Derek Drouin

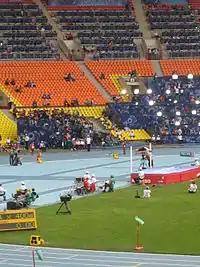
Drouin jumping at the 2013 World Championships in Moscow

The 2013 World Championships in Athletics that took place in Moscow was the next major global competition for Drouin. At these games he again found himself in the bronze competition with a personal best and a national record 2.38 m, but was unable to achieve 2.41 m. In contrast to London he stood in third place with Mutaz Barshim in second and the 2013 world leader Bohdan Bondarenko winning the gold. Drouin had a lot to say of the moment but felt he could achieve more: "I wanted to prove this year that I deserved to be on the podium in London 2012, feels good to have accomplished that goal. I was joking after that I never thought I would only place third jumping 2.38 metres, I'm certainly not disappointed, it was an incredible competition. I felt like 2.41 metres was attainable but it's always emotional when you set a personal best, getting another one in the same competition was a daunting task. That height is definitely a realistic goal for me now."